Josephine Ortleb

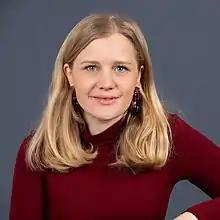
Ortleb in 2020

Josephine Ortleb (born 25 November 1986) is a German politician of the Social Democratic Party (SPD) who has been serving as a member of the Bundestag from the state of Saarland since 2017. She has been its Vice President as of March 2025.